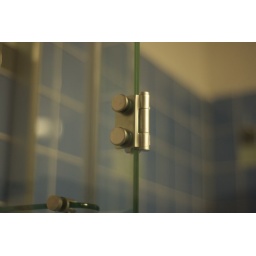
Hinge for glass door over corner glass shelves